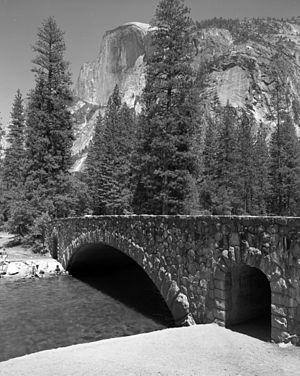
Pont Clark sur la rivière Merced, parc national de Yosemite, avec Half Dome en arrière-plan
Les Yosemite Valley Bridges sont huit ponts formant un district historique dans le comté de Mariposa, en Californie, dans le sud-ouest des États-Unis. Tous situés dans la vallée de Yosemite, au cœur du parc national de Yosemite, ils franchissent la Merced ou des affluents directs, la Tenaya Creek et la Yosemite Creek. Construits entre 1922 et 1933, ces ponts en arc en béton recouverts de granit local sont l'Ahwahnee Bridge, le Clark Bridge, le Happy Isles Bridge, le Pohono Bridge, le Stoneman Bridge, le Sugar Pine Bridge, le Tenaya Creek Bridge et le Yosemite Creek Bridge. Le district qu'ils constituent est inscrit au Registre national des lieux historiques depuis le 25 novembre 1977.
Le Clark Bridge – ou Clarks Bridge – est un pont dans le comté de Mariposa, en Californie, dans le sud-ouest des États-Unis. Construit en 1928 dans le style rustique du National Park Service, ce pont en arc en béton recouvert de granit local franchit la Merced dans la vallée de Yosemite, au cœur du parc national de Yosemite. Longue d'environ 38,4 mètres, cette passerelle piétonne est une propriété contributrice au district historique dit « Yosemite Valley Bridges », lequel est inscrit au Registre national des lieux historiques depuis le 25 novembre 1977. Elle contribue également au district dit « Yosemite Valley » depuis sa création le 14 décembre 2006.